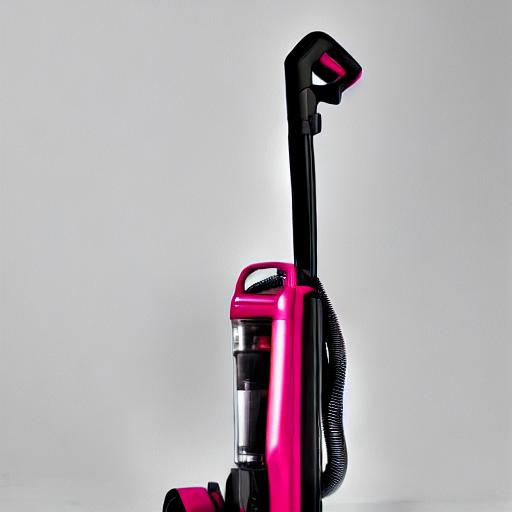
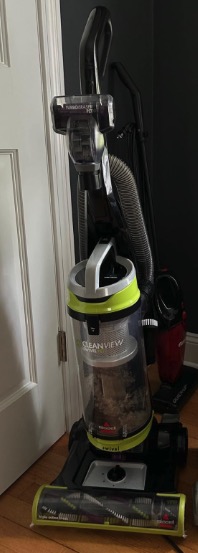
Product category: items_vacuum
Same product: no